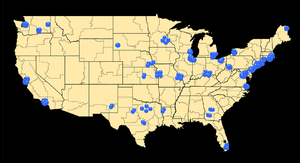
Le Projet Nike, était un projet de l’armée américaine, proposé en 1945 par les laboratoires Bell, de développement d'un système de missiles surface-air.
Le MIM-14 Nike Hercules était un système de missile sol-air déployé par l'OTAN et l'armée de terre des États-Unis comme arme de lutte antiaérienne à moyenne et haute altitude. Il pouvait aussi être utilisé comme système de missile sol-sol.